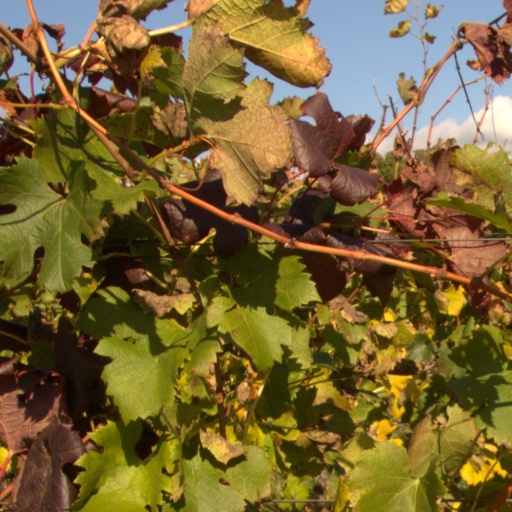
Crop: grape